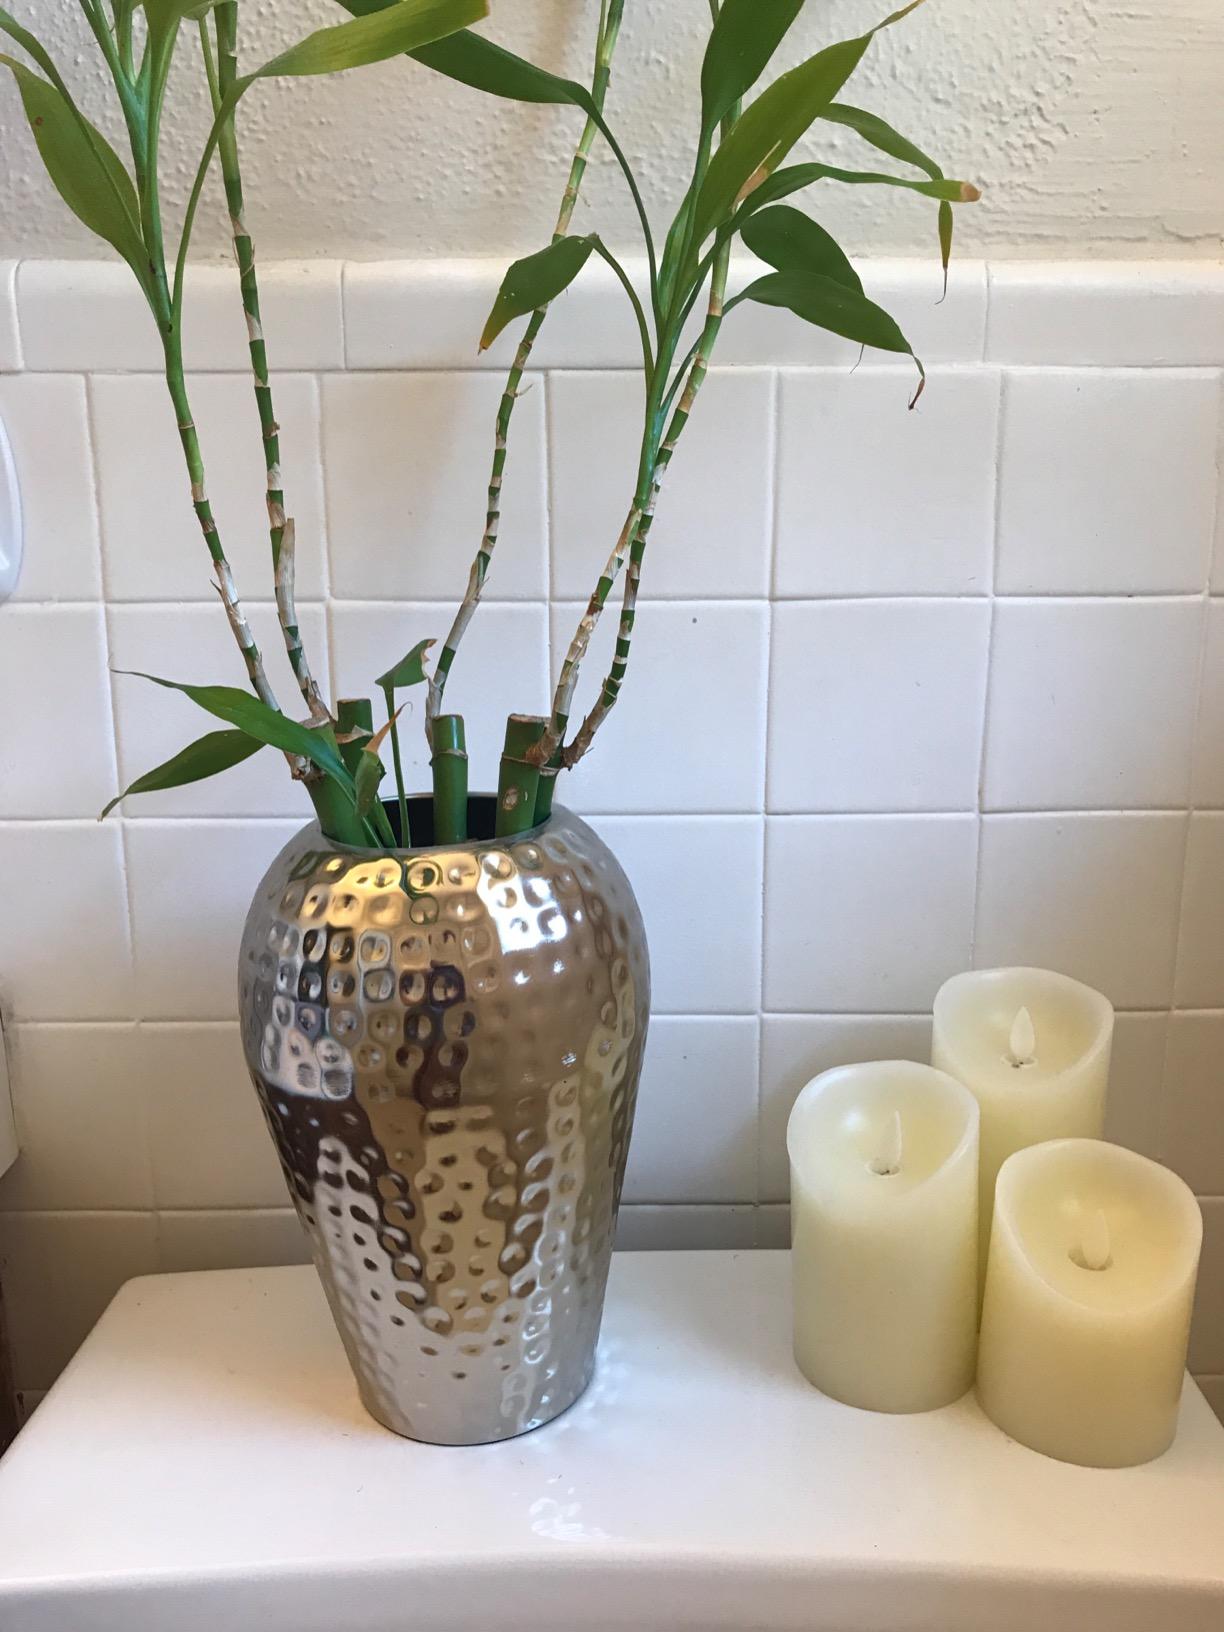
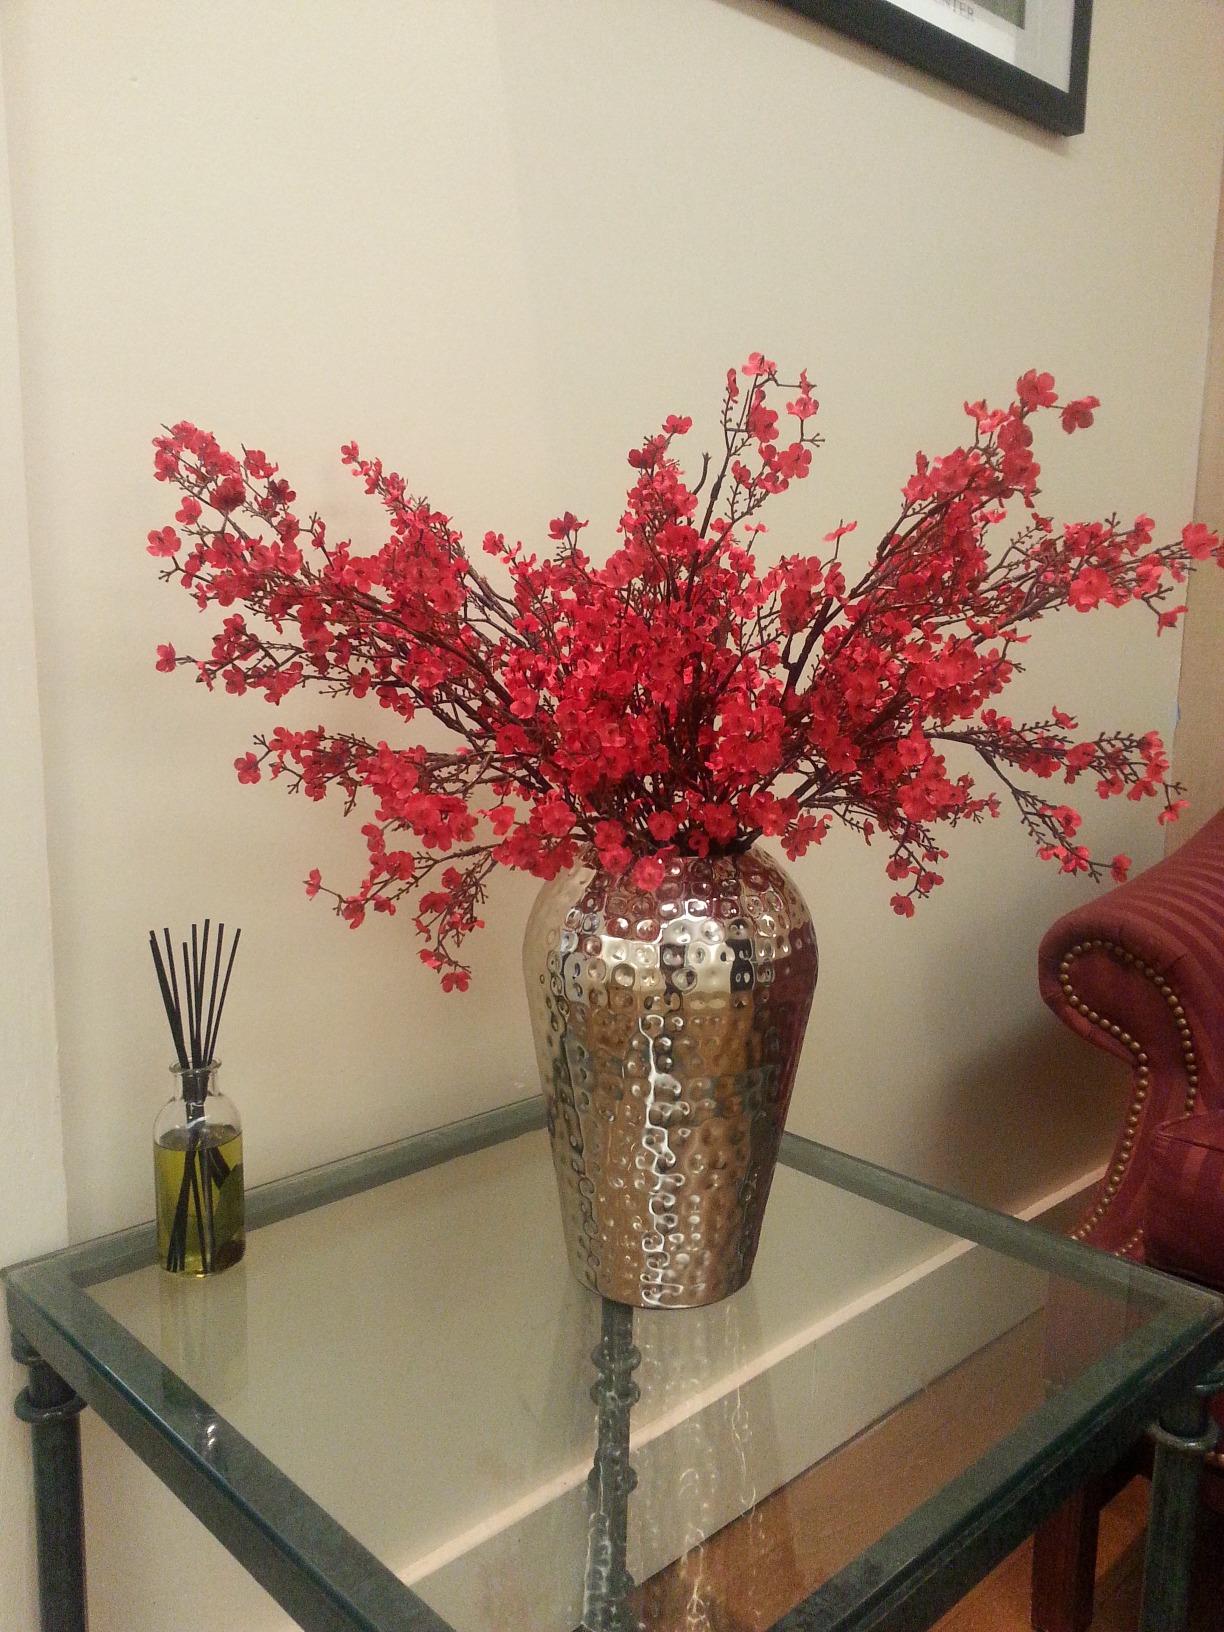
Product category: vase
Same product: yes